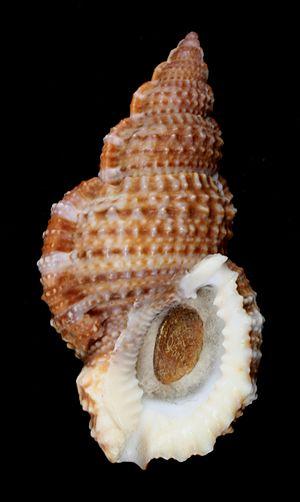
Bursa est un genre de mollusques de la classe des gastéropodes, rangé dans la famille des Bursidae.